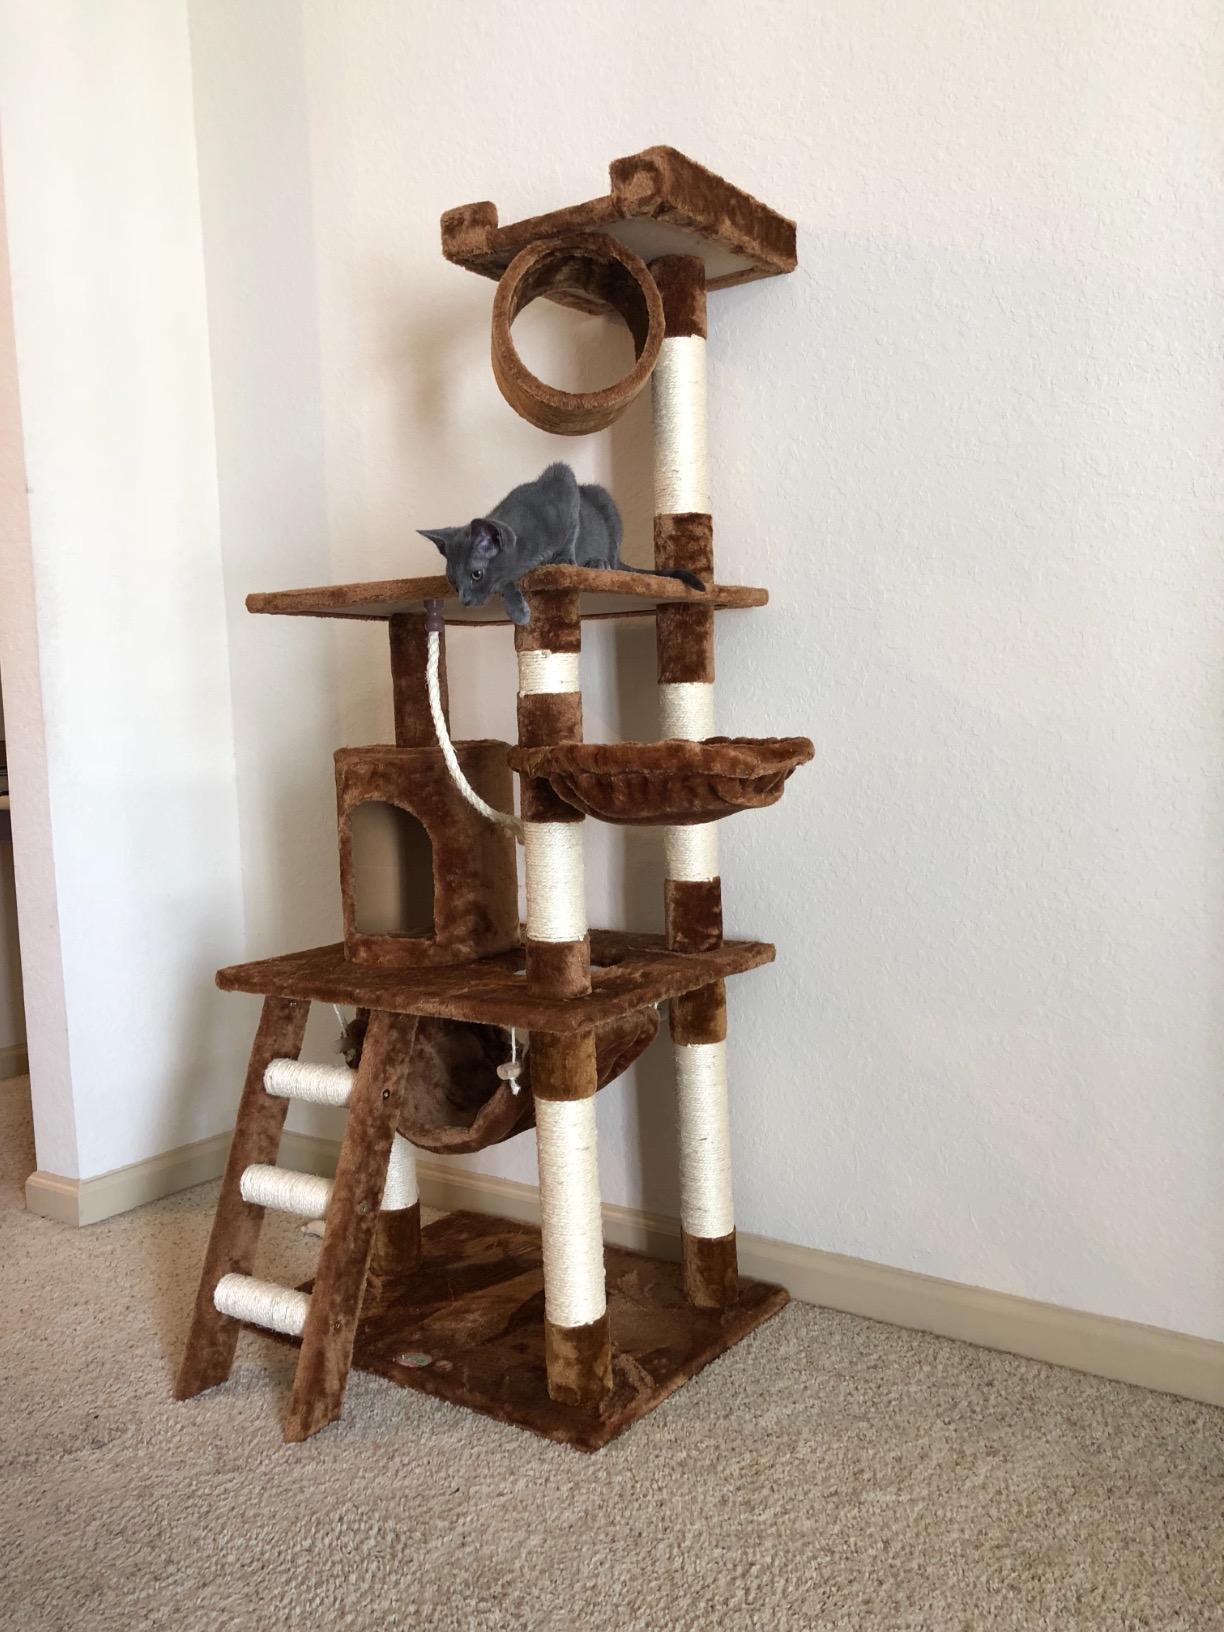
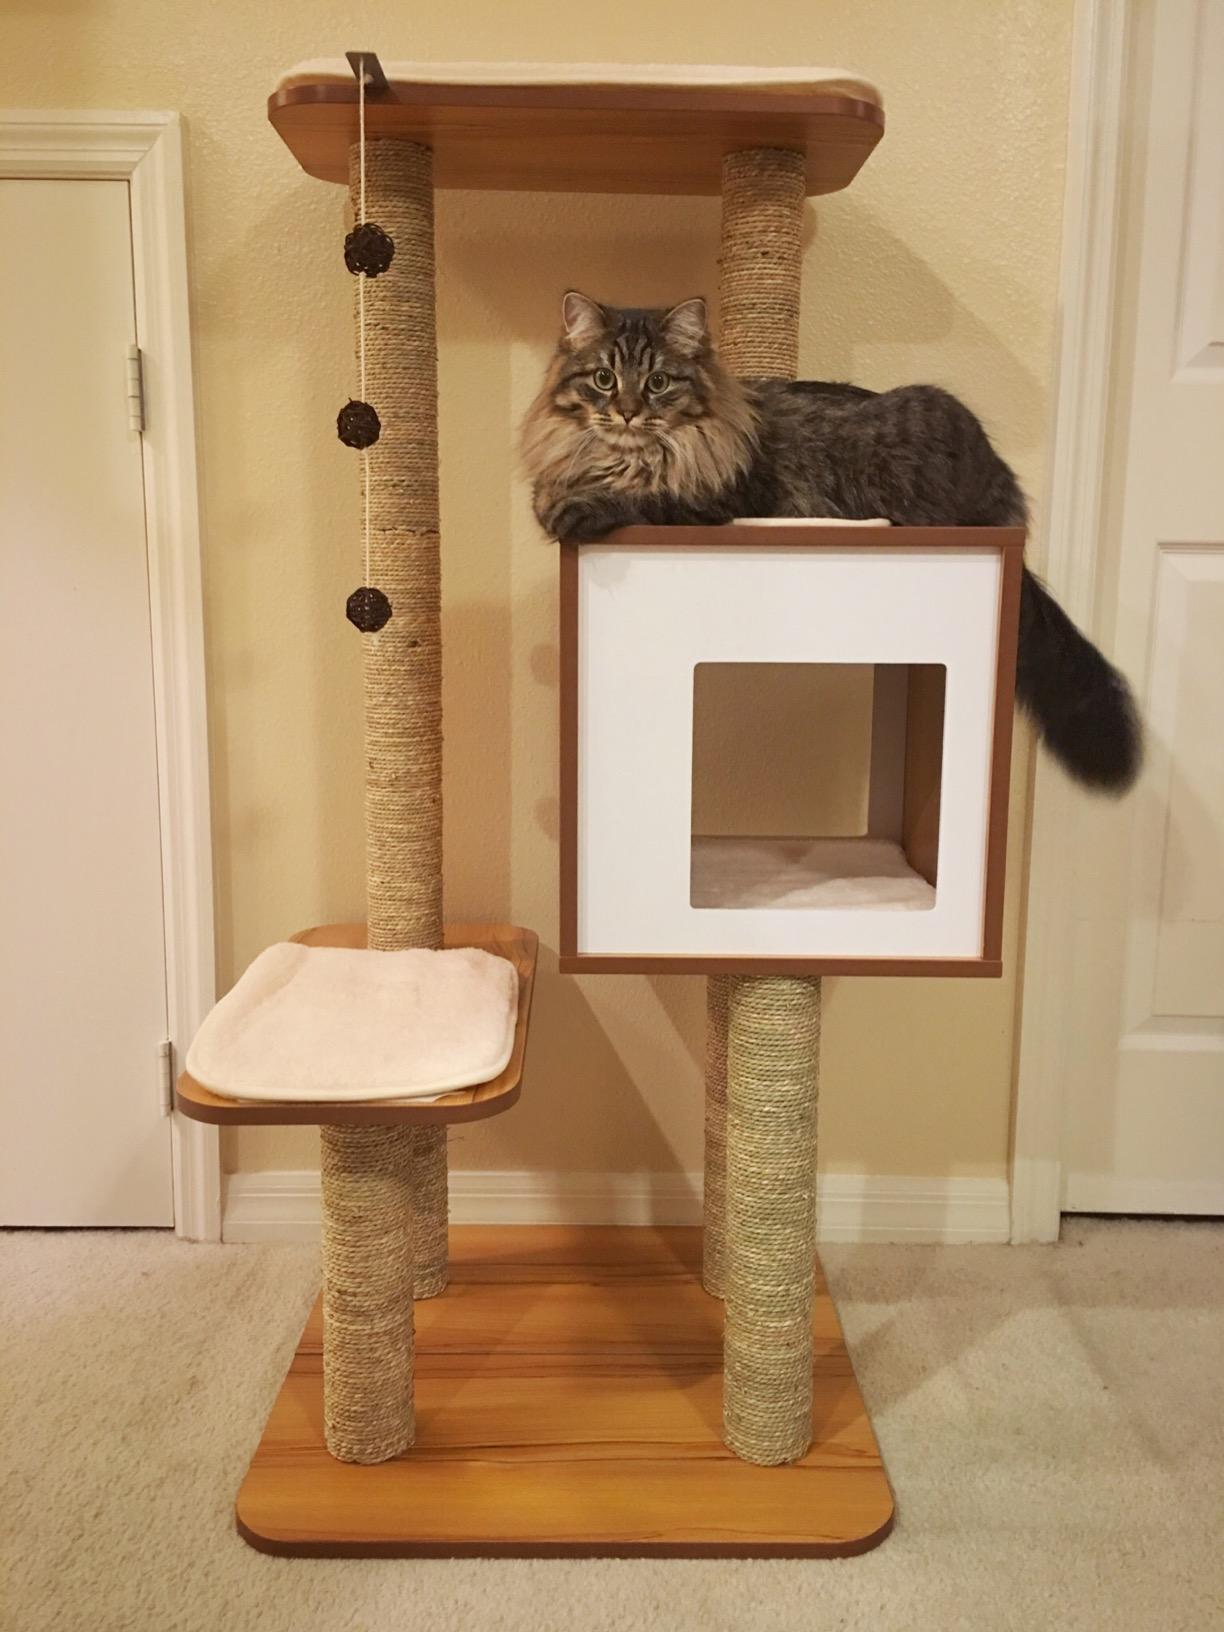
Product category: items_cat tree
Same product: no